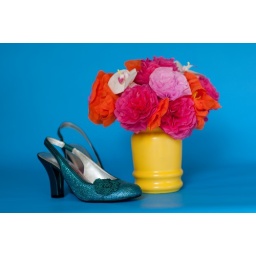
Tissue paper flowers featuring Nashville Wraps tissue paper. Photography by Monkey Tree.